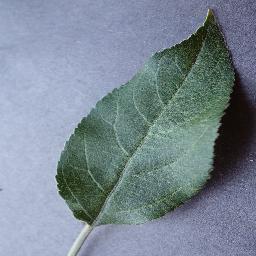
Label: Apple___healthy